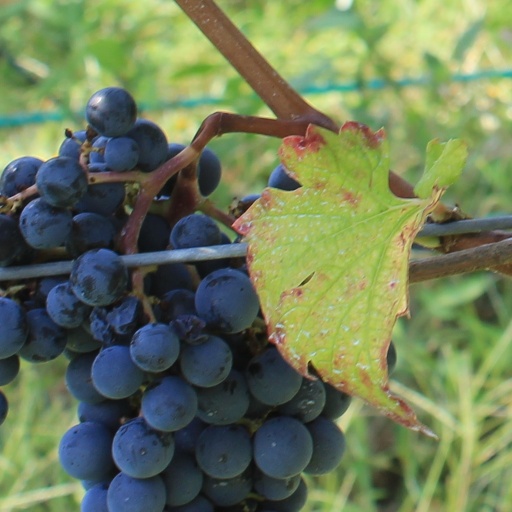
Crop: grape